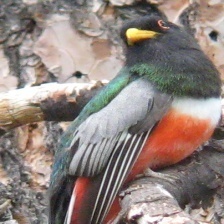
Species: ELEGANT TROGON
Scientific name: TROGON ELEGANS